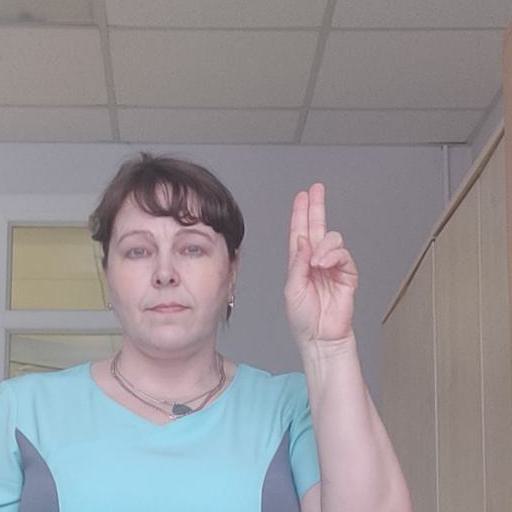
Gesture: two_up